Bastet

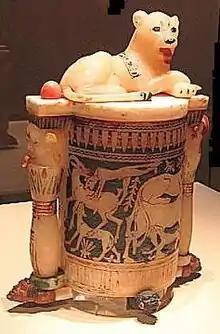
An Eighteenth Dynasty burial artifact from the tomb of Tutankhamun, an alabaster cosmetic jar topped with a lioness representing Bastet — "Cairo Museum"

Because domestic cats tend to be tender and protective of their offspring, Bastet was also regarded as a good mother and sometimes was depicted with numerous kittens.